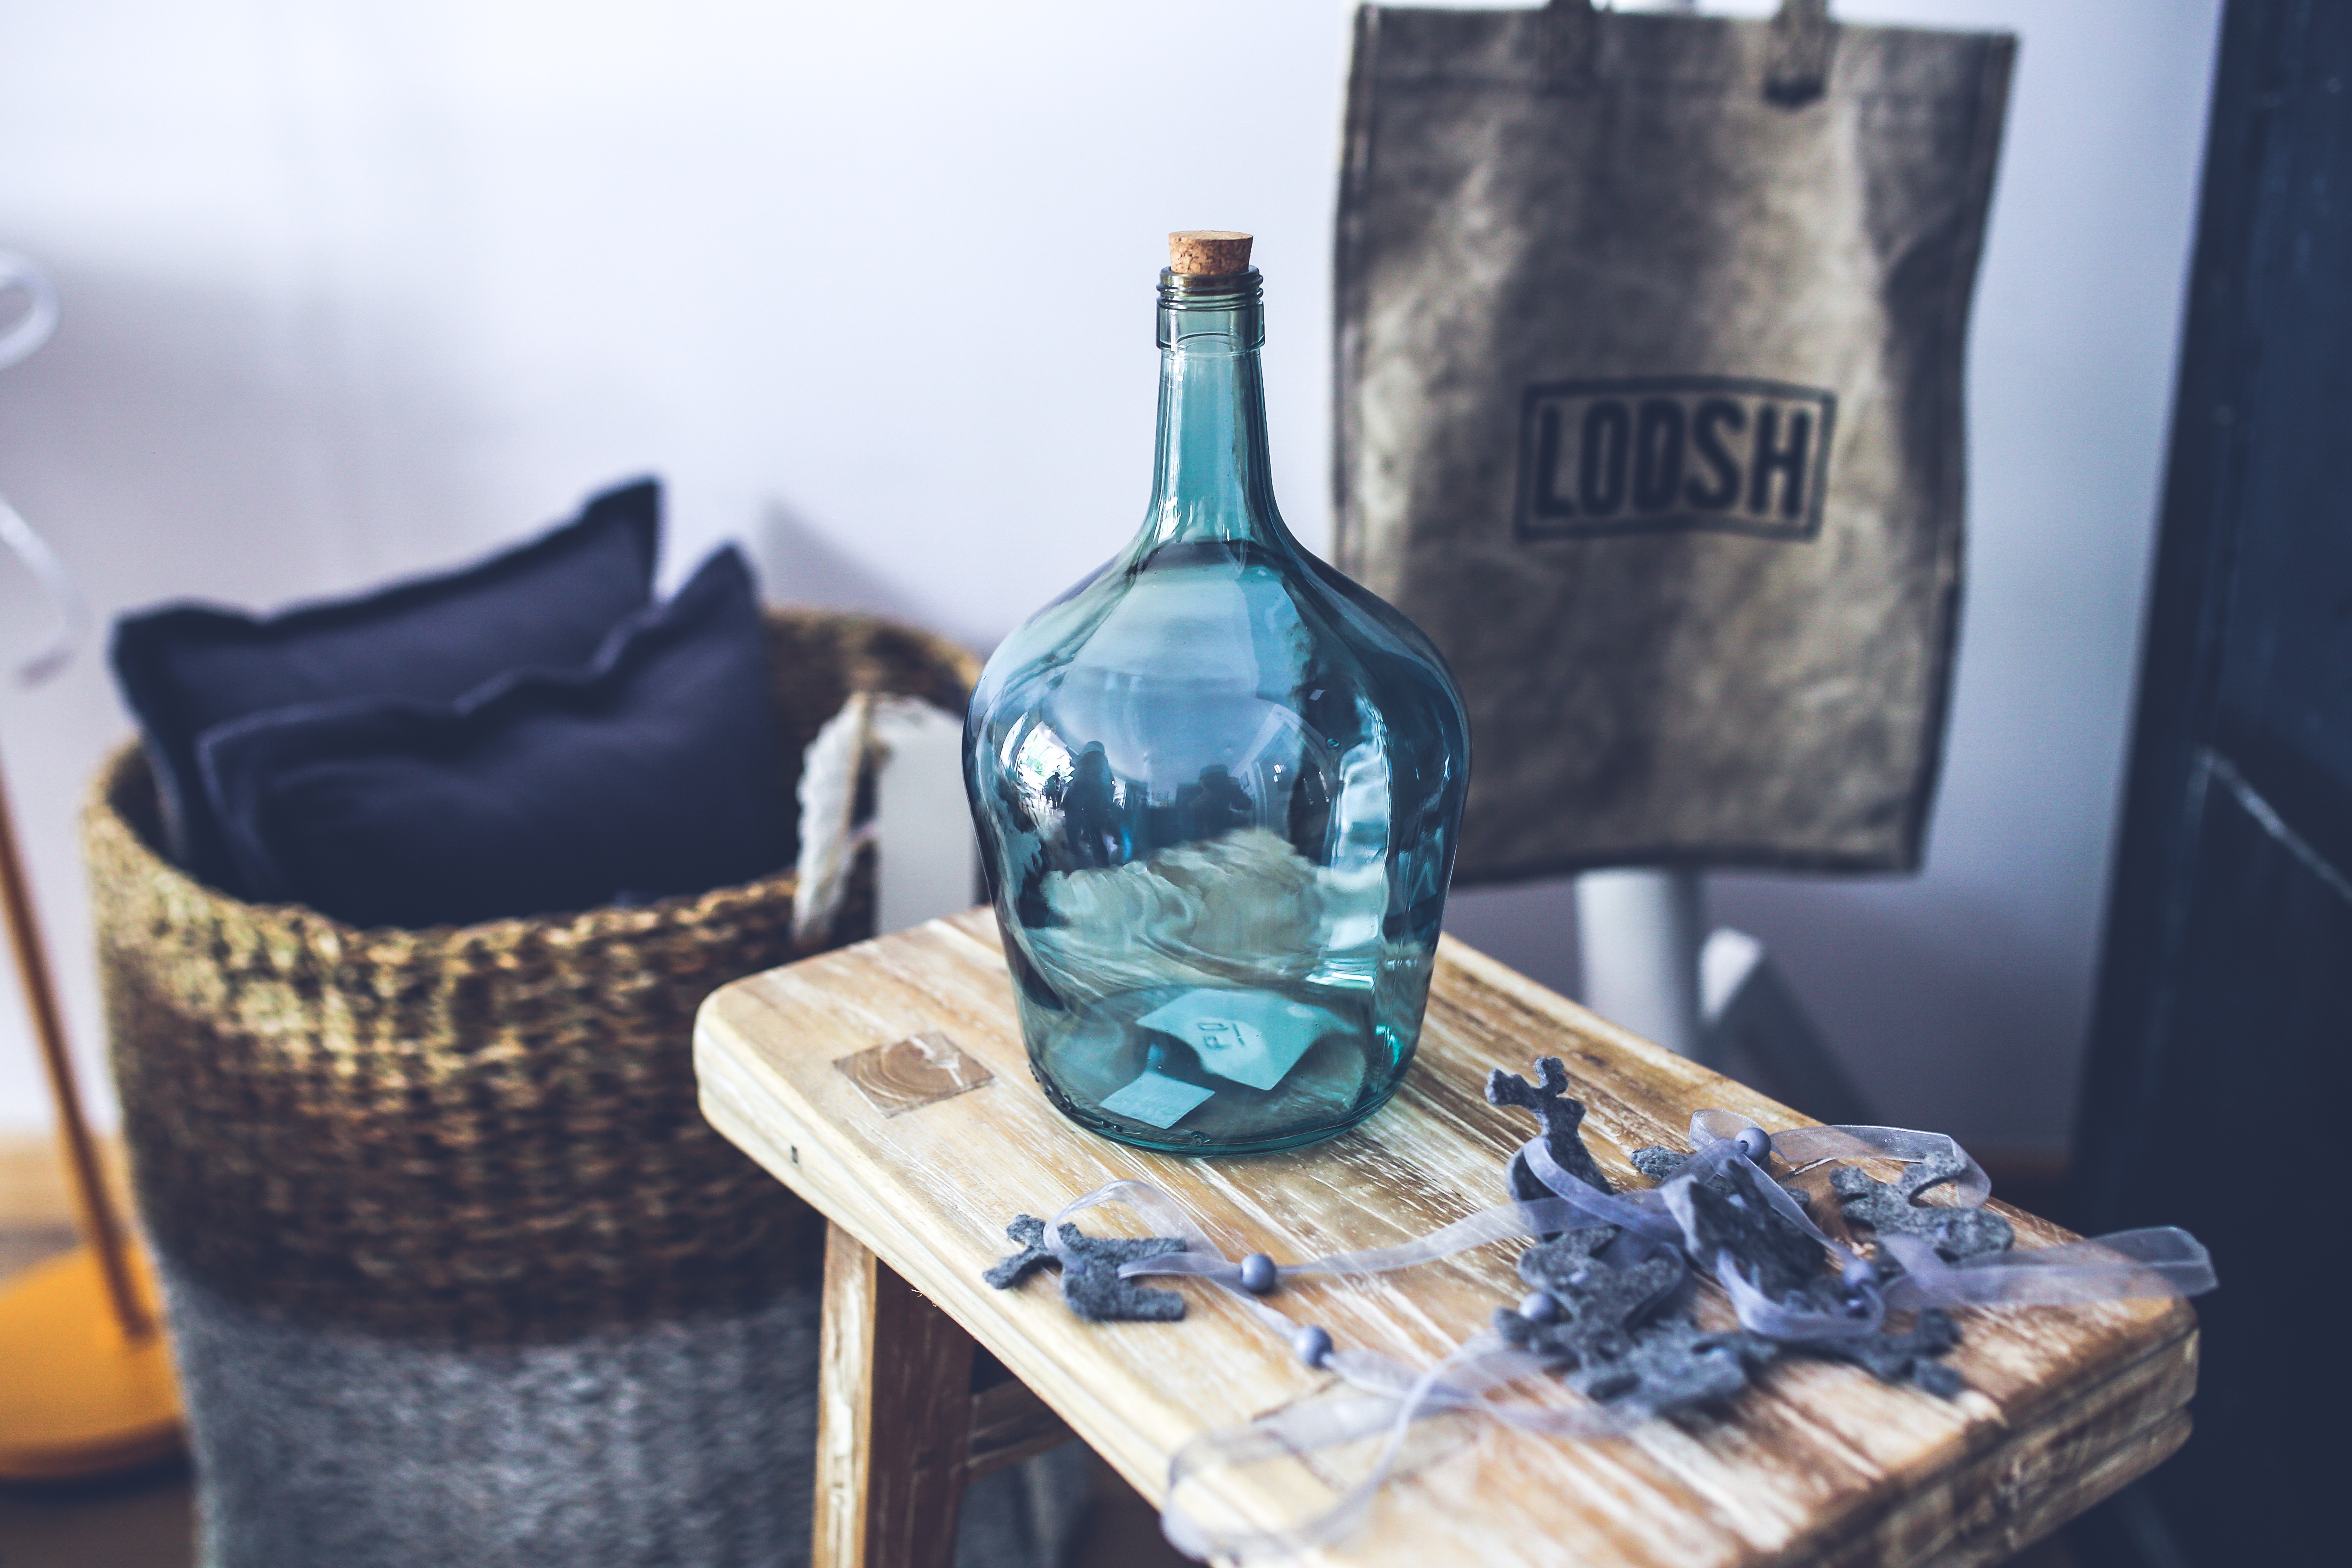
wood, vintage, retro, stool, interior, glass, decoration, drink, bottle, blue, decor, still life, painting, wine bottle, design, dutch, wooden, scandinavian, carafe, distilled beverage, drinkware